Portobello, Dublin

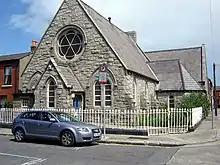
The former Methodist Church in Victoria Street

The Jewish presence in the area declined following the end of World War II, with a number of Jews emigrating to Israel, and the majority leaving for New York. Though the main Jewish population that remained in Dublin have moved out to Terenure, just five kilometres (three miles) away, a small number still live in the area, but their own shops, schools, and small businesses no longer exist.